Seyfert galaxy

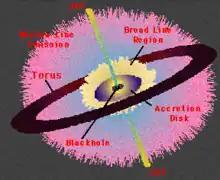
A model of an active galactic nucleus. The central black hole is surrounded by an accretion disc, which is surrounded by a torus. The broad-line region and narrow-line-emission region are shown, as well as jets coming out of the nucleus.

A lower limit to the mass of the central black hole can be calculated using the Eddington luminosity. This limit arises because light exhibits radiation pressure. Assume that a black hole is surrounded by a disc of luminous gas. Both the attractive gravitational force acting on electron-ion pairs in the disc and the repulsive force exerted by radiation pressure follow an inverse-square law. If the gravitational force exerted by the black hole is less than the repulsive force due to radiation pressure, the disc will be blown away by radiation pressure.